Funicular dos Guindais

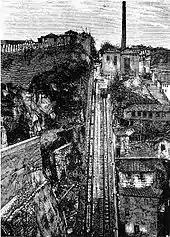
A drawing of the since abandoned funicular tracks along the "Muralha das Freiras" in 1891

The original line of the Guindais Funicular was designed to overcome the steep incline between Porto's riverside area and the higher elevations, where the population was concentrated. Established in July 1887, the Parceria dos Elevadores do Porto commissioned engineer Raul Mesnier to develop the project. Authorization for construction was granted on February 17, 1891, and the funicular commenced operations on June 4 of the same year.